Ateshgah of Baku

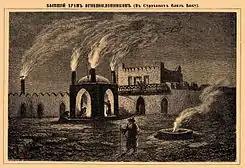
Illustration from Brockhaus and Efron Encyclopedic Dictionary (1890—1907)

There are a total of 17 inscriptions on the Ateshgah, of which fourteen are Hindu, two are Sikh, and one is Persian. They are all in either Sanskrit or Punjabi, with the exception of one Persian inscription that occurs below an accompanying Sanskrit invocation to Lord Ganesha and Jwala Ji. Although the Persian inscription contains grammatical errors, both the inscriptions contain the same year date of 1745 Common Era (Samvat/संवत 1802/१८०२ and Hijri 1158/١١٥٨). Taken as a set, the dates on the inscriptions range from "Samvat" 1725 to "Samvat" 1873, which corresponds to the period from 1668 CE to 1816 CE. This, coupled with the assessment that the structure looks relatively new, has led some scholars to postulate the 17th century as its likely period of construction. One press report asserts that local records exist that state that the structure was built by the Baku Hindu traders community around the time of the fall of the Shirvanshah dynasty and annexation by the Russian Empire following the Russo-Persian War (1722–1723).